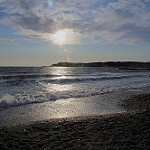
Label: sea